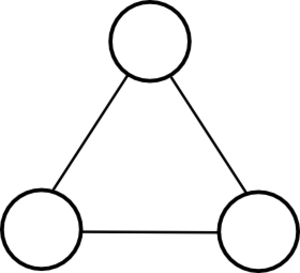
Graphe complet d'ordre 3